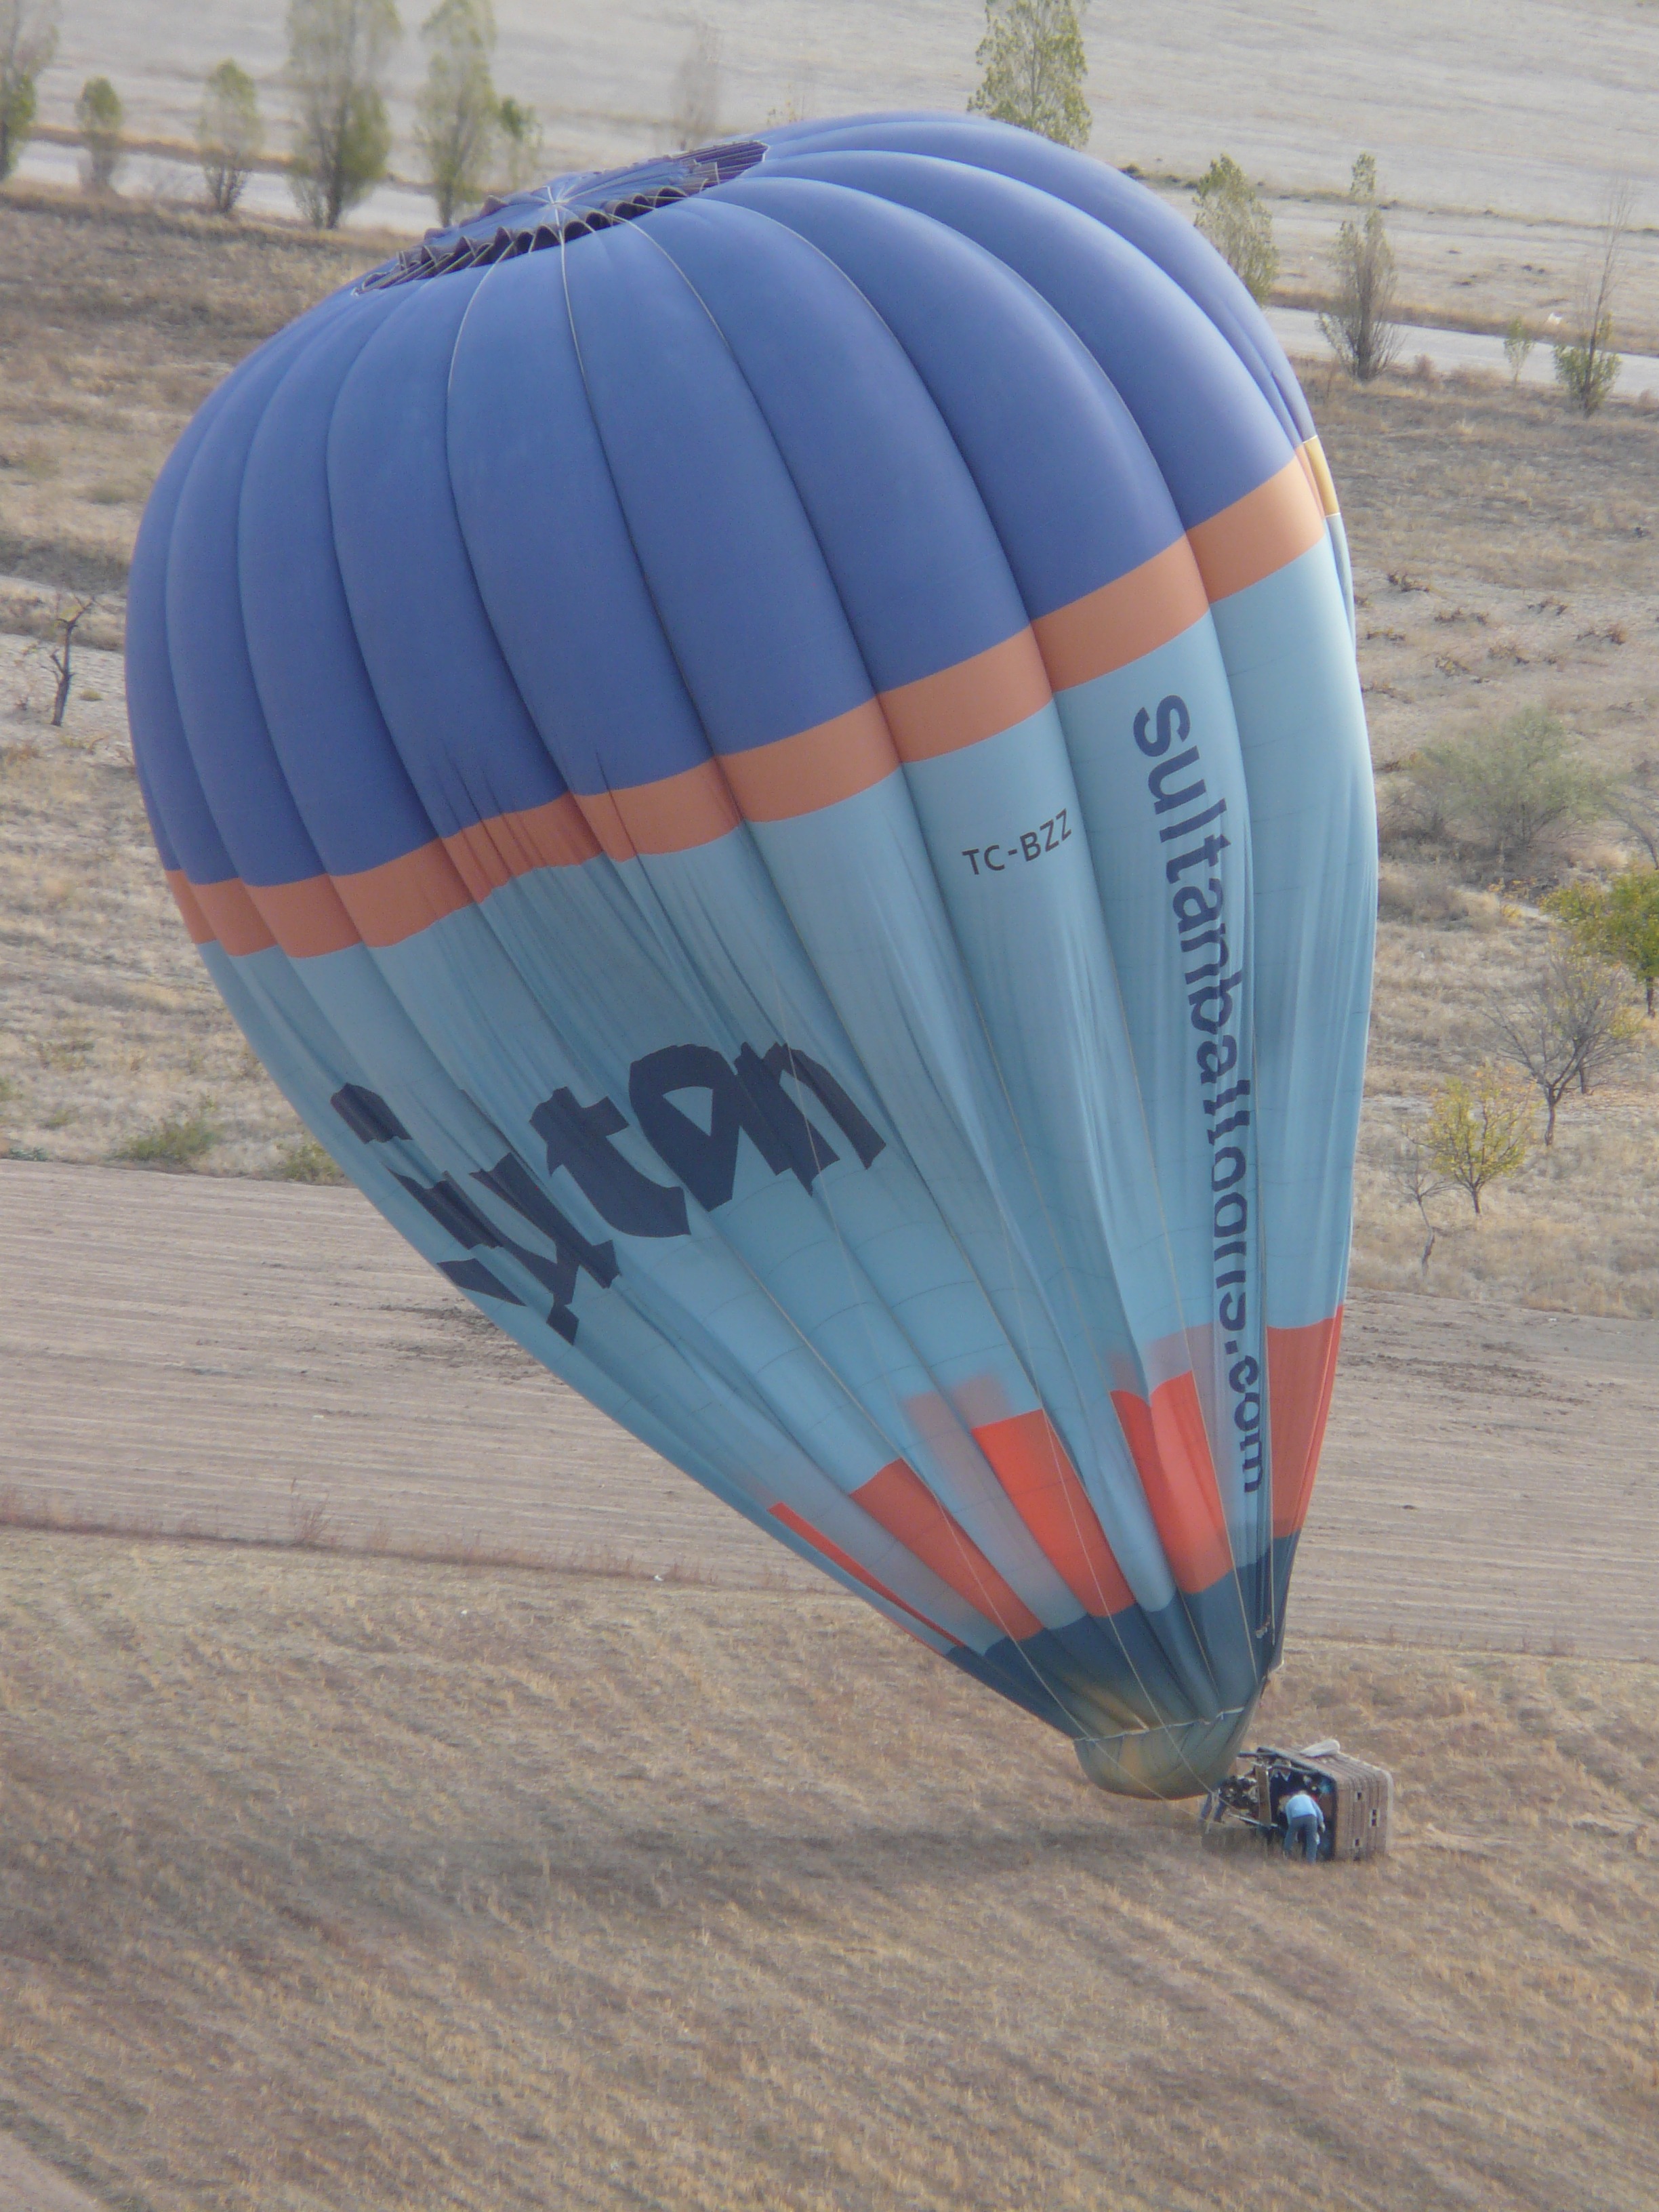
wing, field, wheel, fall, balloon, hot air balloon, fly, aircraft, vehicle, blue, toy, accident, landing, inflatable, arable, misfortune, air sports, hot air ballooning, hot air balloon ride, captive balloon, crash landing, atmosphere of earth, fall over, tipping over, stubble field